Mikhaylovskoye Museum Reserve

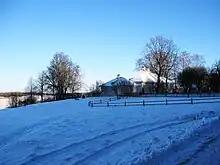
The Pushkin estate in Mikhaylovskoye

Mikhaylovskoye Museum Reserve (officially The State museum-reserve of Alexander Pushkin «Mikhailovskoye») is a museum reserve complex dedicated to Russian poet Alexander Pushkin, the founder of modern Russian literature. The museum is located in Pushkinogorsky District of Pskov Oblast in Northwestern Russia, in the areas around the settlement of Pushkinskiye Gory and in the surrounding villages including Mikhaylovskoye, where Pushkin had a family estate.